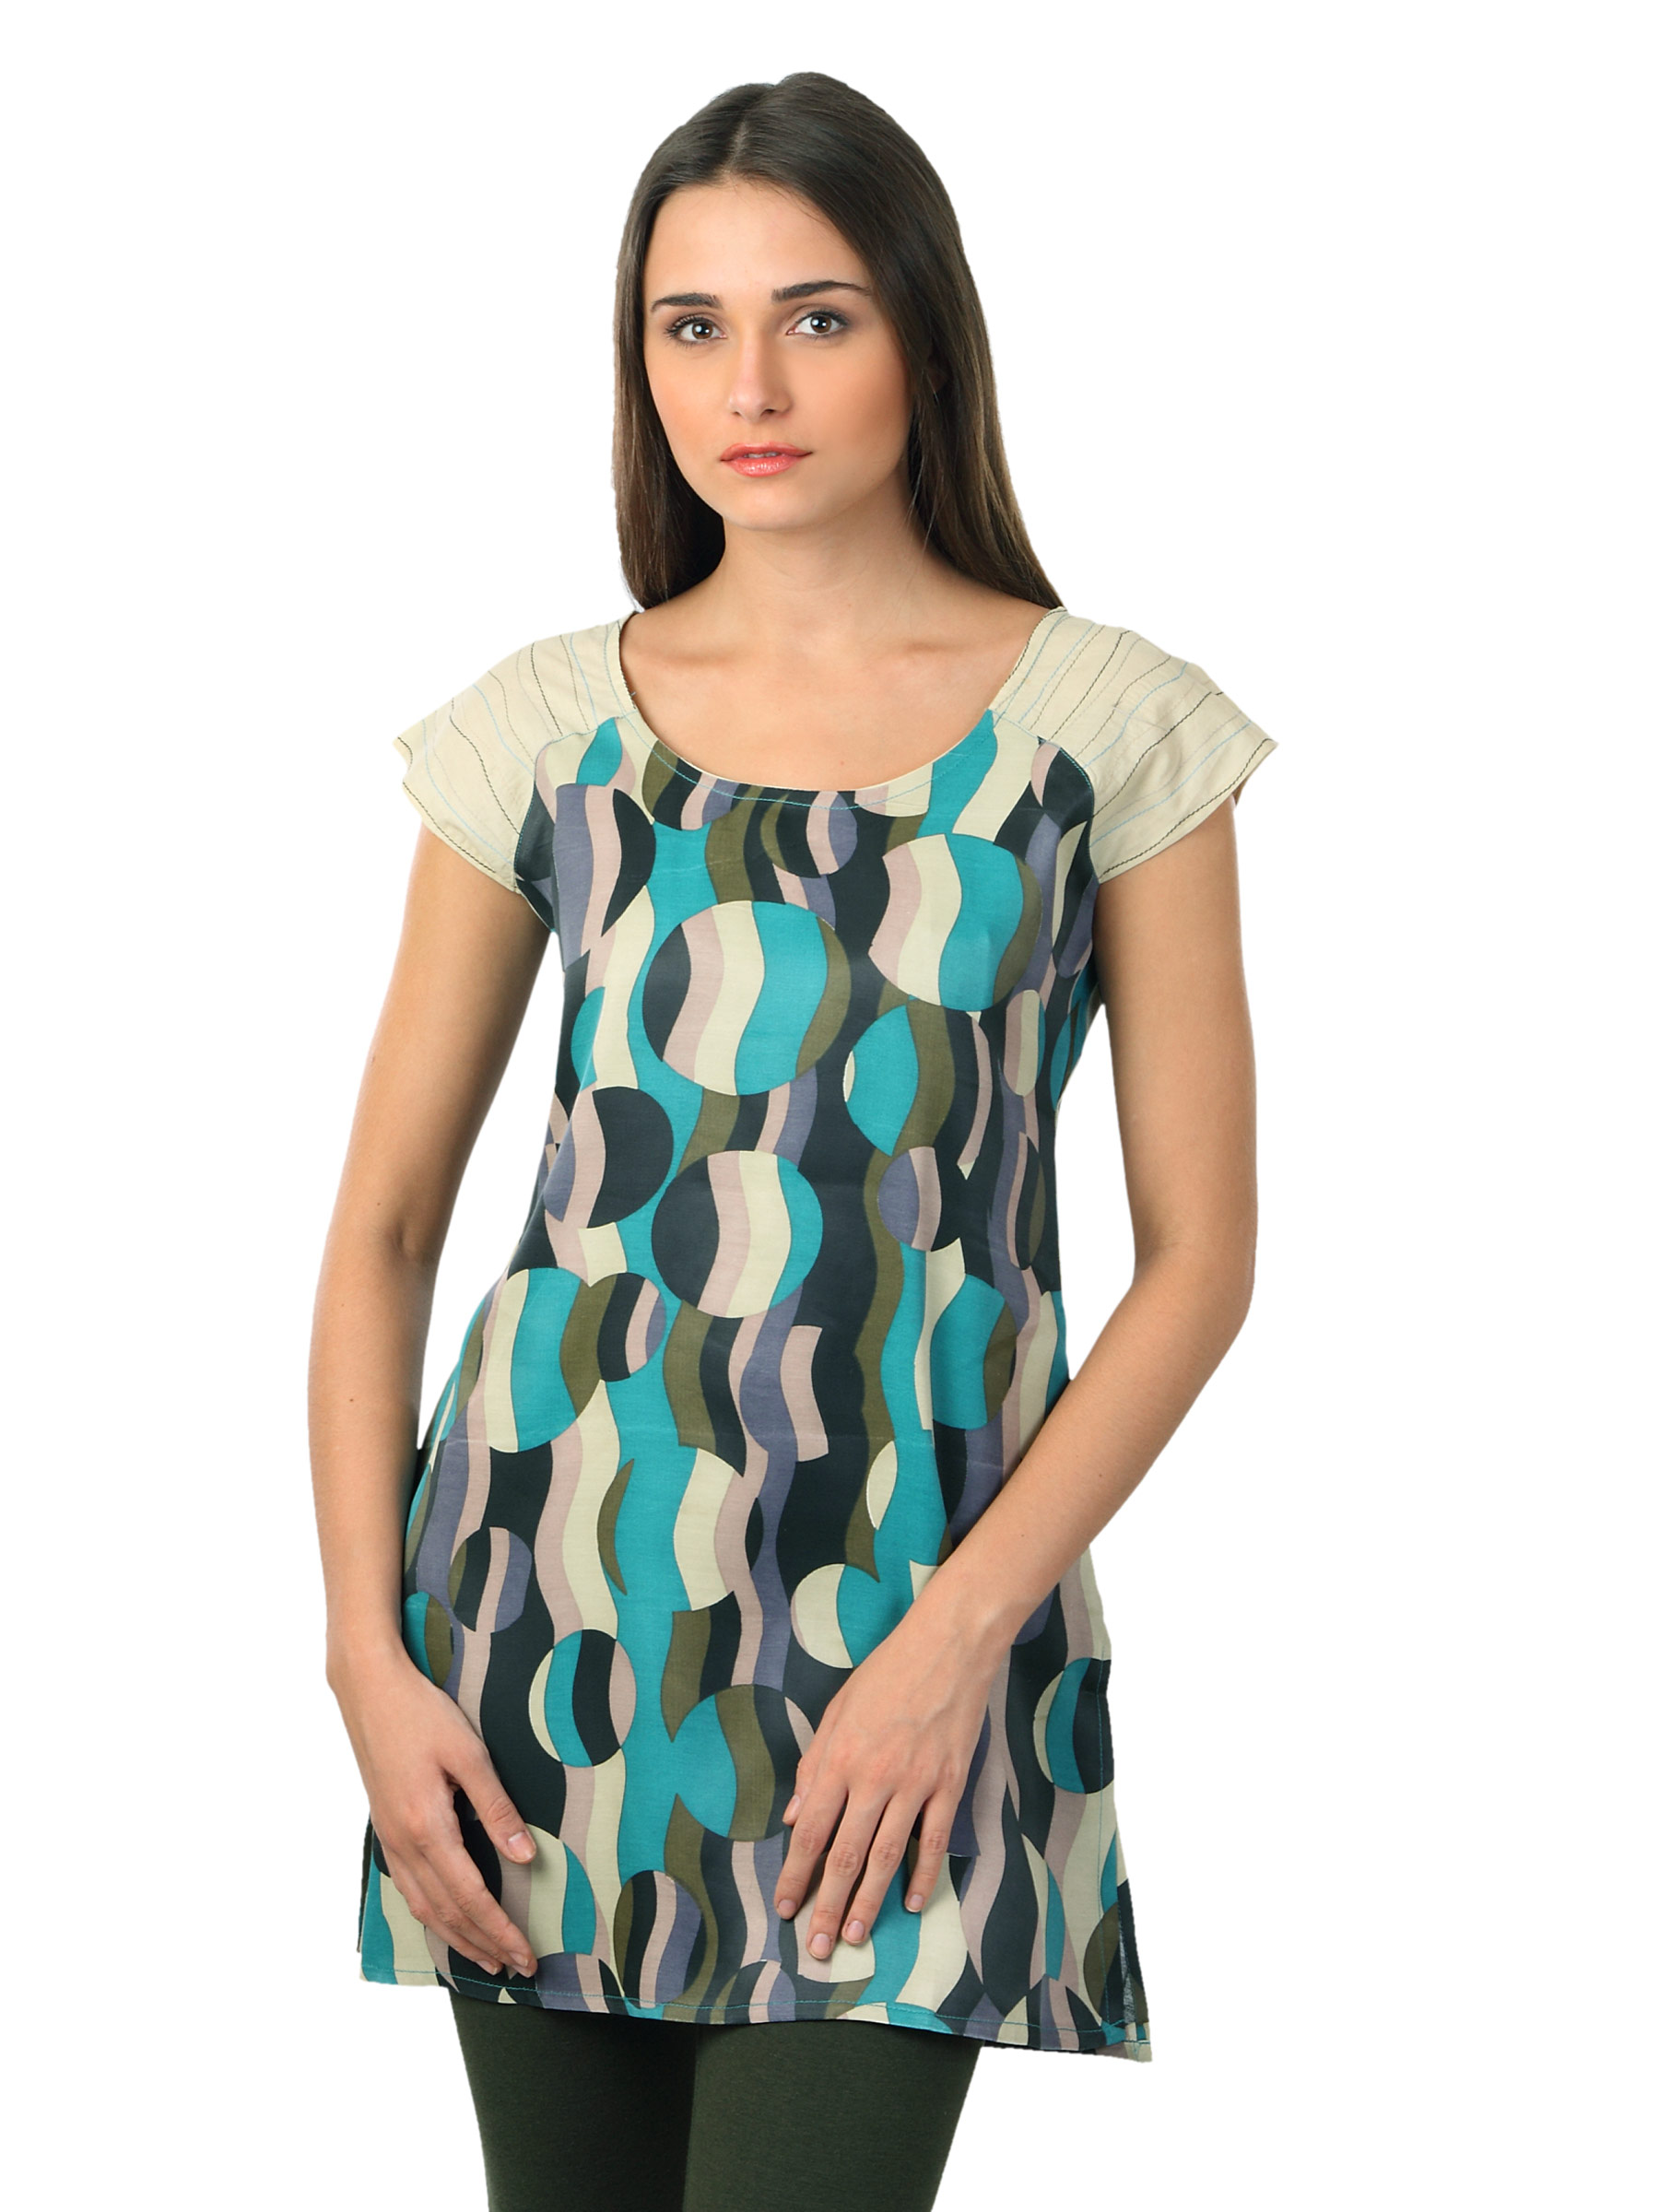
Diva Women Beige Kurti
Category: Apparel / Topwear / Kurtis
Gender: Women
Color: Beige
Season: Summer 2012
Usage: Ethnic